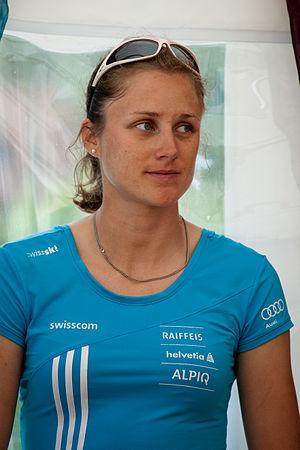
Mirena Küng, née le 29 mai 1988 à Appenzell, est une skieuse suisse, spécialiste des épreuves de vitesse.